Kramer Robertson

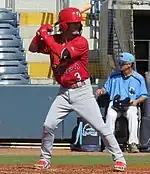
Robertson with the Palm Beach Cardinals in 2018

The St. Louis Cardinals selected Robertson in the fourth round of the 2017 MLB draft. He signed with the Cardinals, and made his professional debut for the Peoria Chiefs. He spent the whole season with Peoria, batting .270 with three home runs, 13 RBIs, and ten stolen bases in 54 games. Robertson spent 2018 with the Palm Beach Cardinals where he compiled a .252 batting average with two home runs, 37 RBIs, and 15 stolen bases in 121 games.